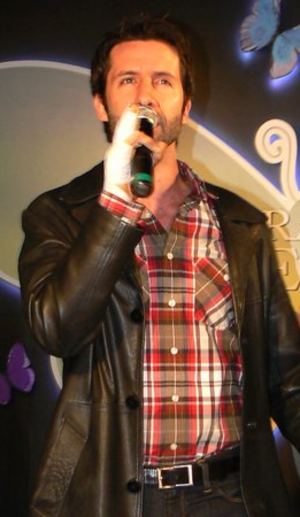
Musical artiste Marco Zunino présenter un événement le 3 Juin 2010.